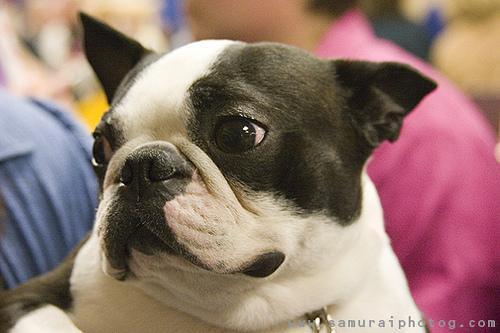
Boston_bull